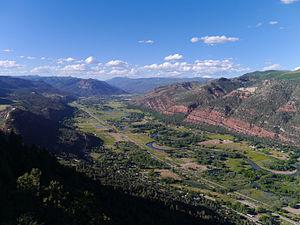
Le comté de La Plata est un comté du Colorado. Le chef-lieu du comté est situé à Durango. Les autres municipalités du comté sont Bayfield et Ignacio.
La ville de Durango est le siège du comté de La Plata, situé dans le Colorado, aux États-Unis.